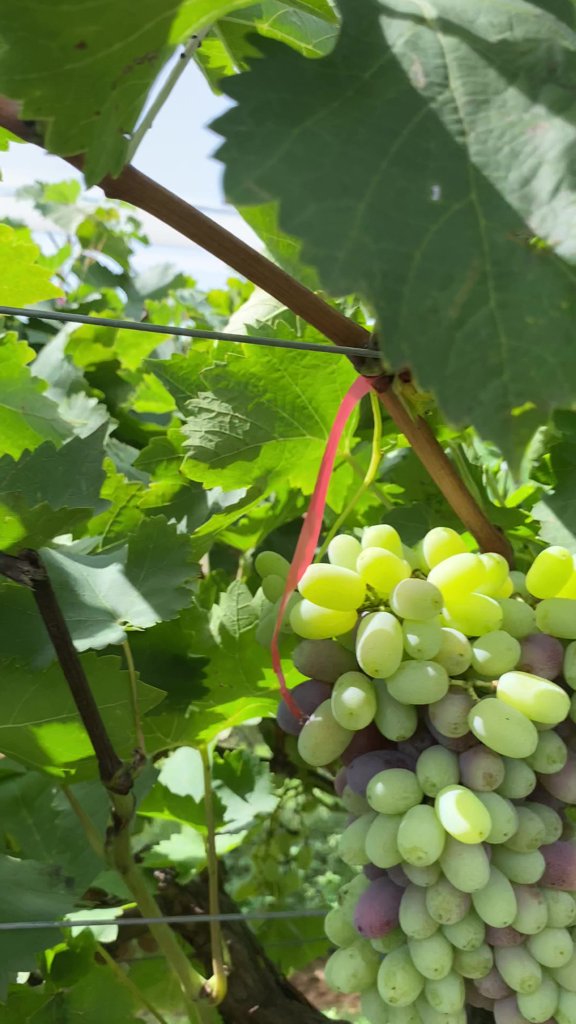
Berries visible: 90
Grape clusters: 1